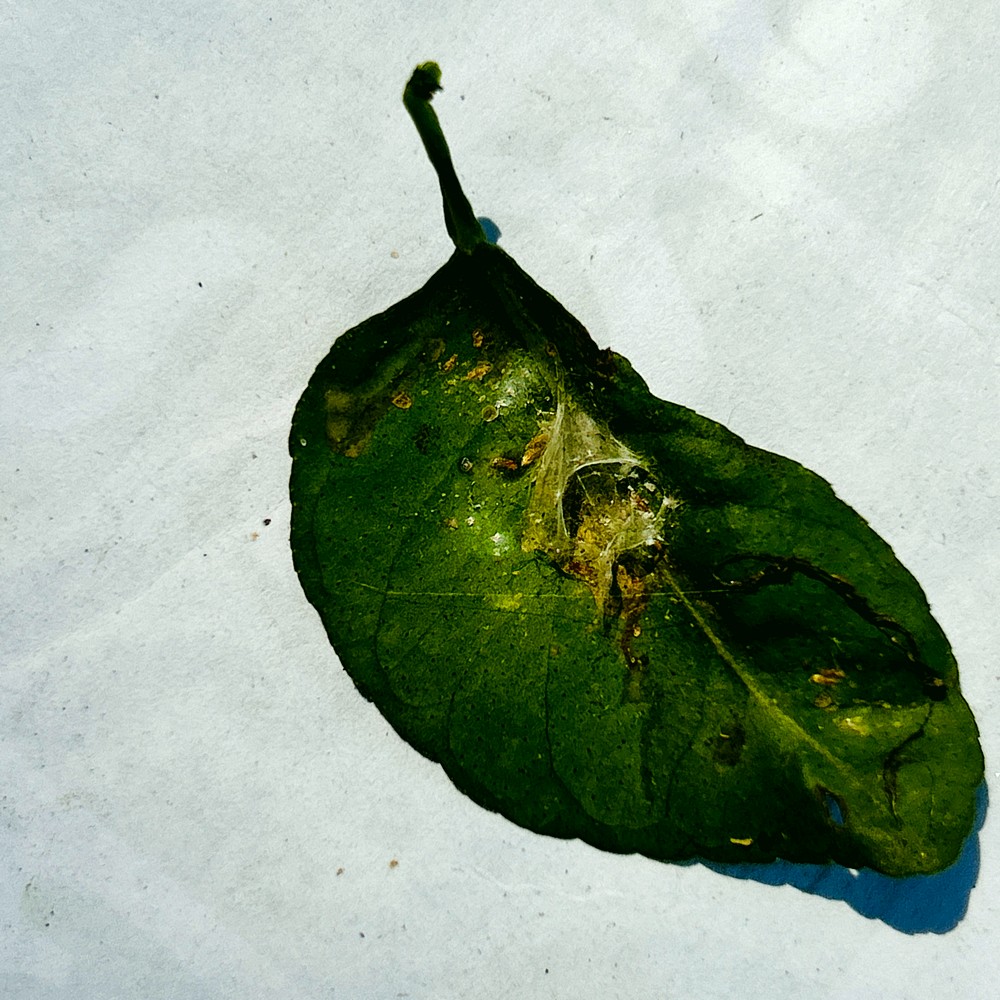
Label: Spider Mites